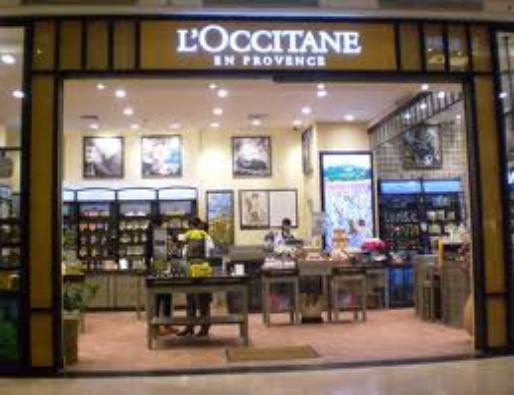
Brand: L'Occitane en Provence
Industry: Necessities